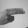
ASL letter: H